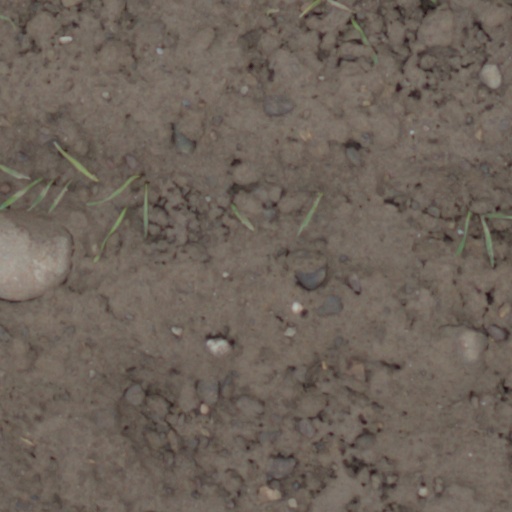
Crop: wheat